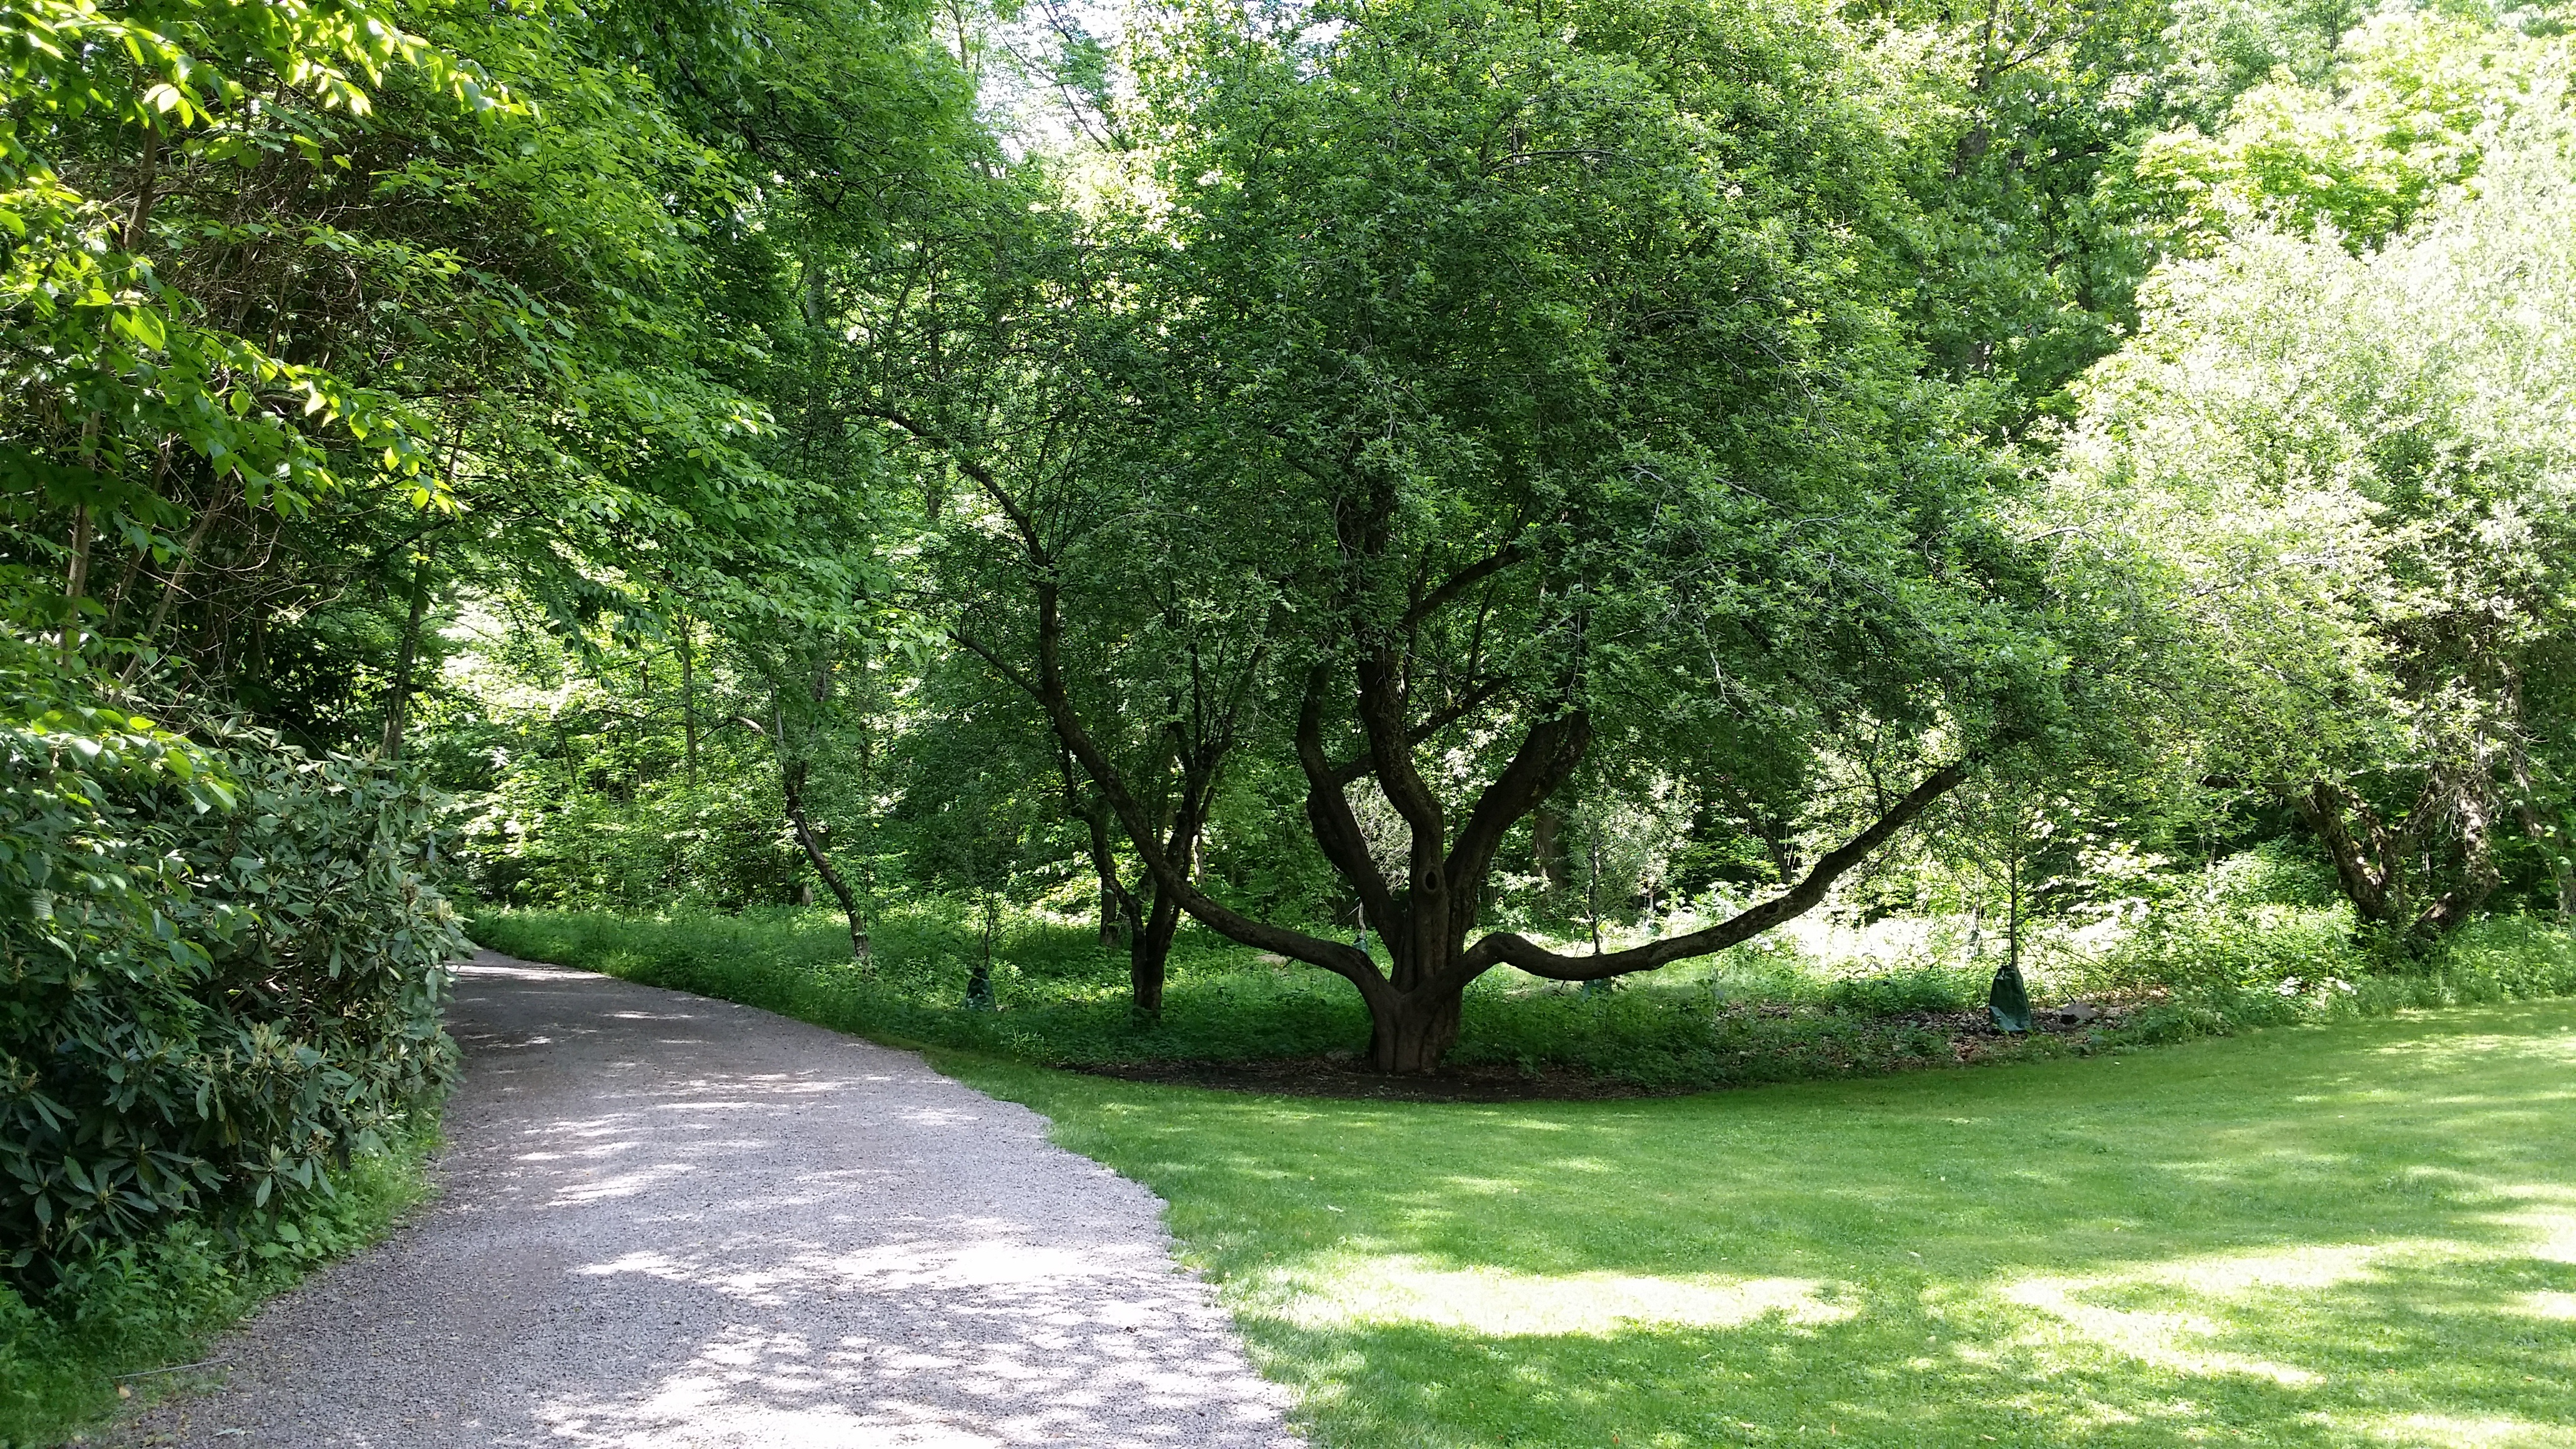
tree, nature, forest, path, grass, walking, plant, trail, lawn, meadow, flower, walkway, walk, green, park, botany, garden, trees, shrub, branches, tall, botanical garden, woodland, forest path, woody plant